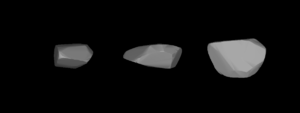
(1378) Leonce est un astéroïde de la ceinture principale d'astéroïdes, découvert le 21 février 1936 par Fernand Rigaux à Uccle. Ses désignations temporaires sont 1936 DB, 1958 FG, 1958 GY, 1962 KB, A915 RC et A915 WA.